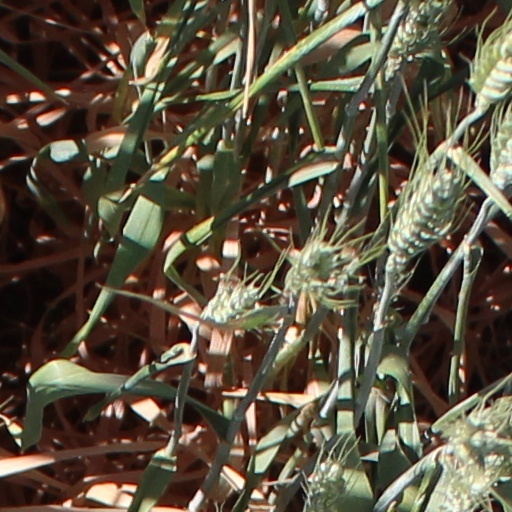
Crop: wheat